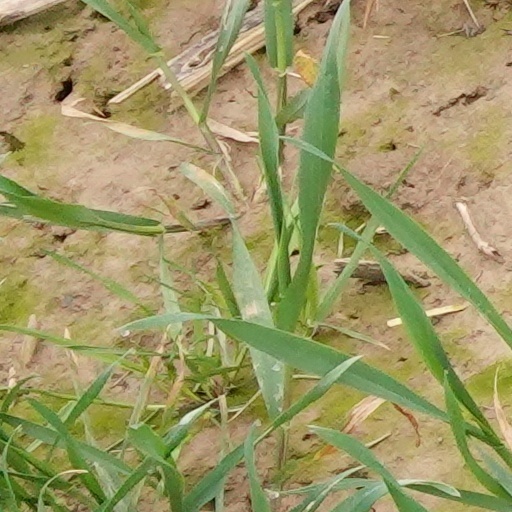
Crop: wheat